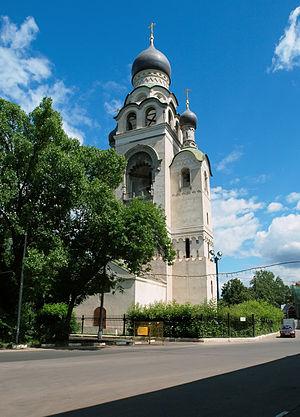
L'Église orthodoxe vieille-ritualiste russe est une Église orthodoxe traditionaliste, née d'un schisme de l'Église orthodoxe russe au XVIIᵉ siècle.
Liste des églises orthodoxes et des clochers les plus hauts du monde dont la hauteur dépasse 70 mètres.